Kimbolton, Cambridgeshire

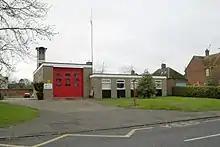
Kimbolton fire station

In 2020, the COVID-19 Pandemic limited the scale of the fair, even risking the fair not running for the first time in many years, far beyond living memory. One 'teacups' ride was placed at the castle end of the high street to ensure the tradition would not cease.